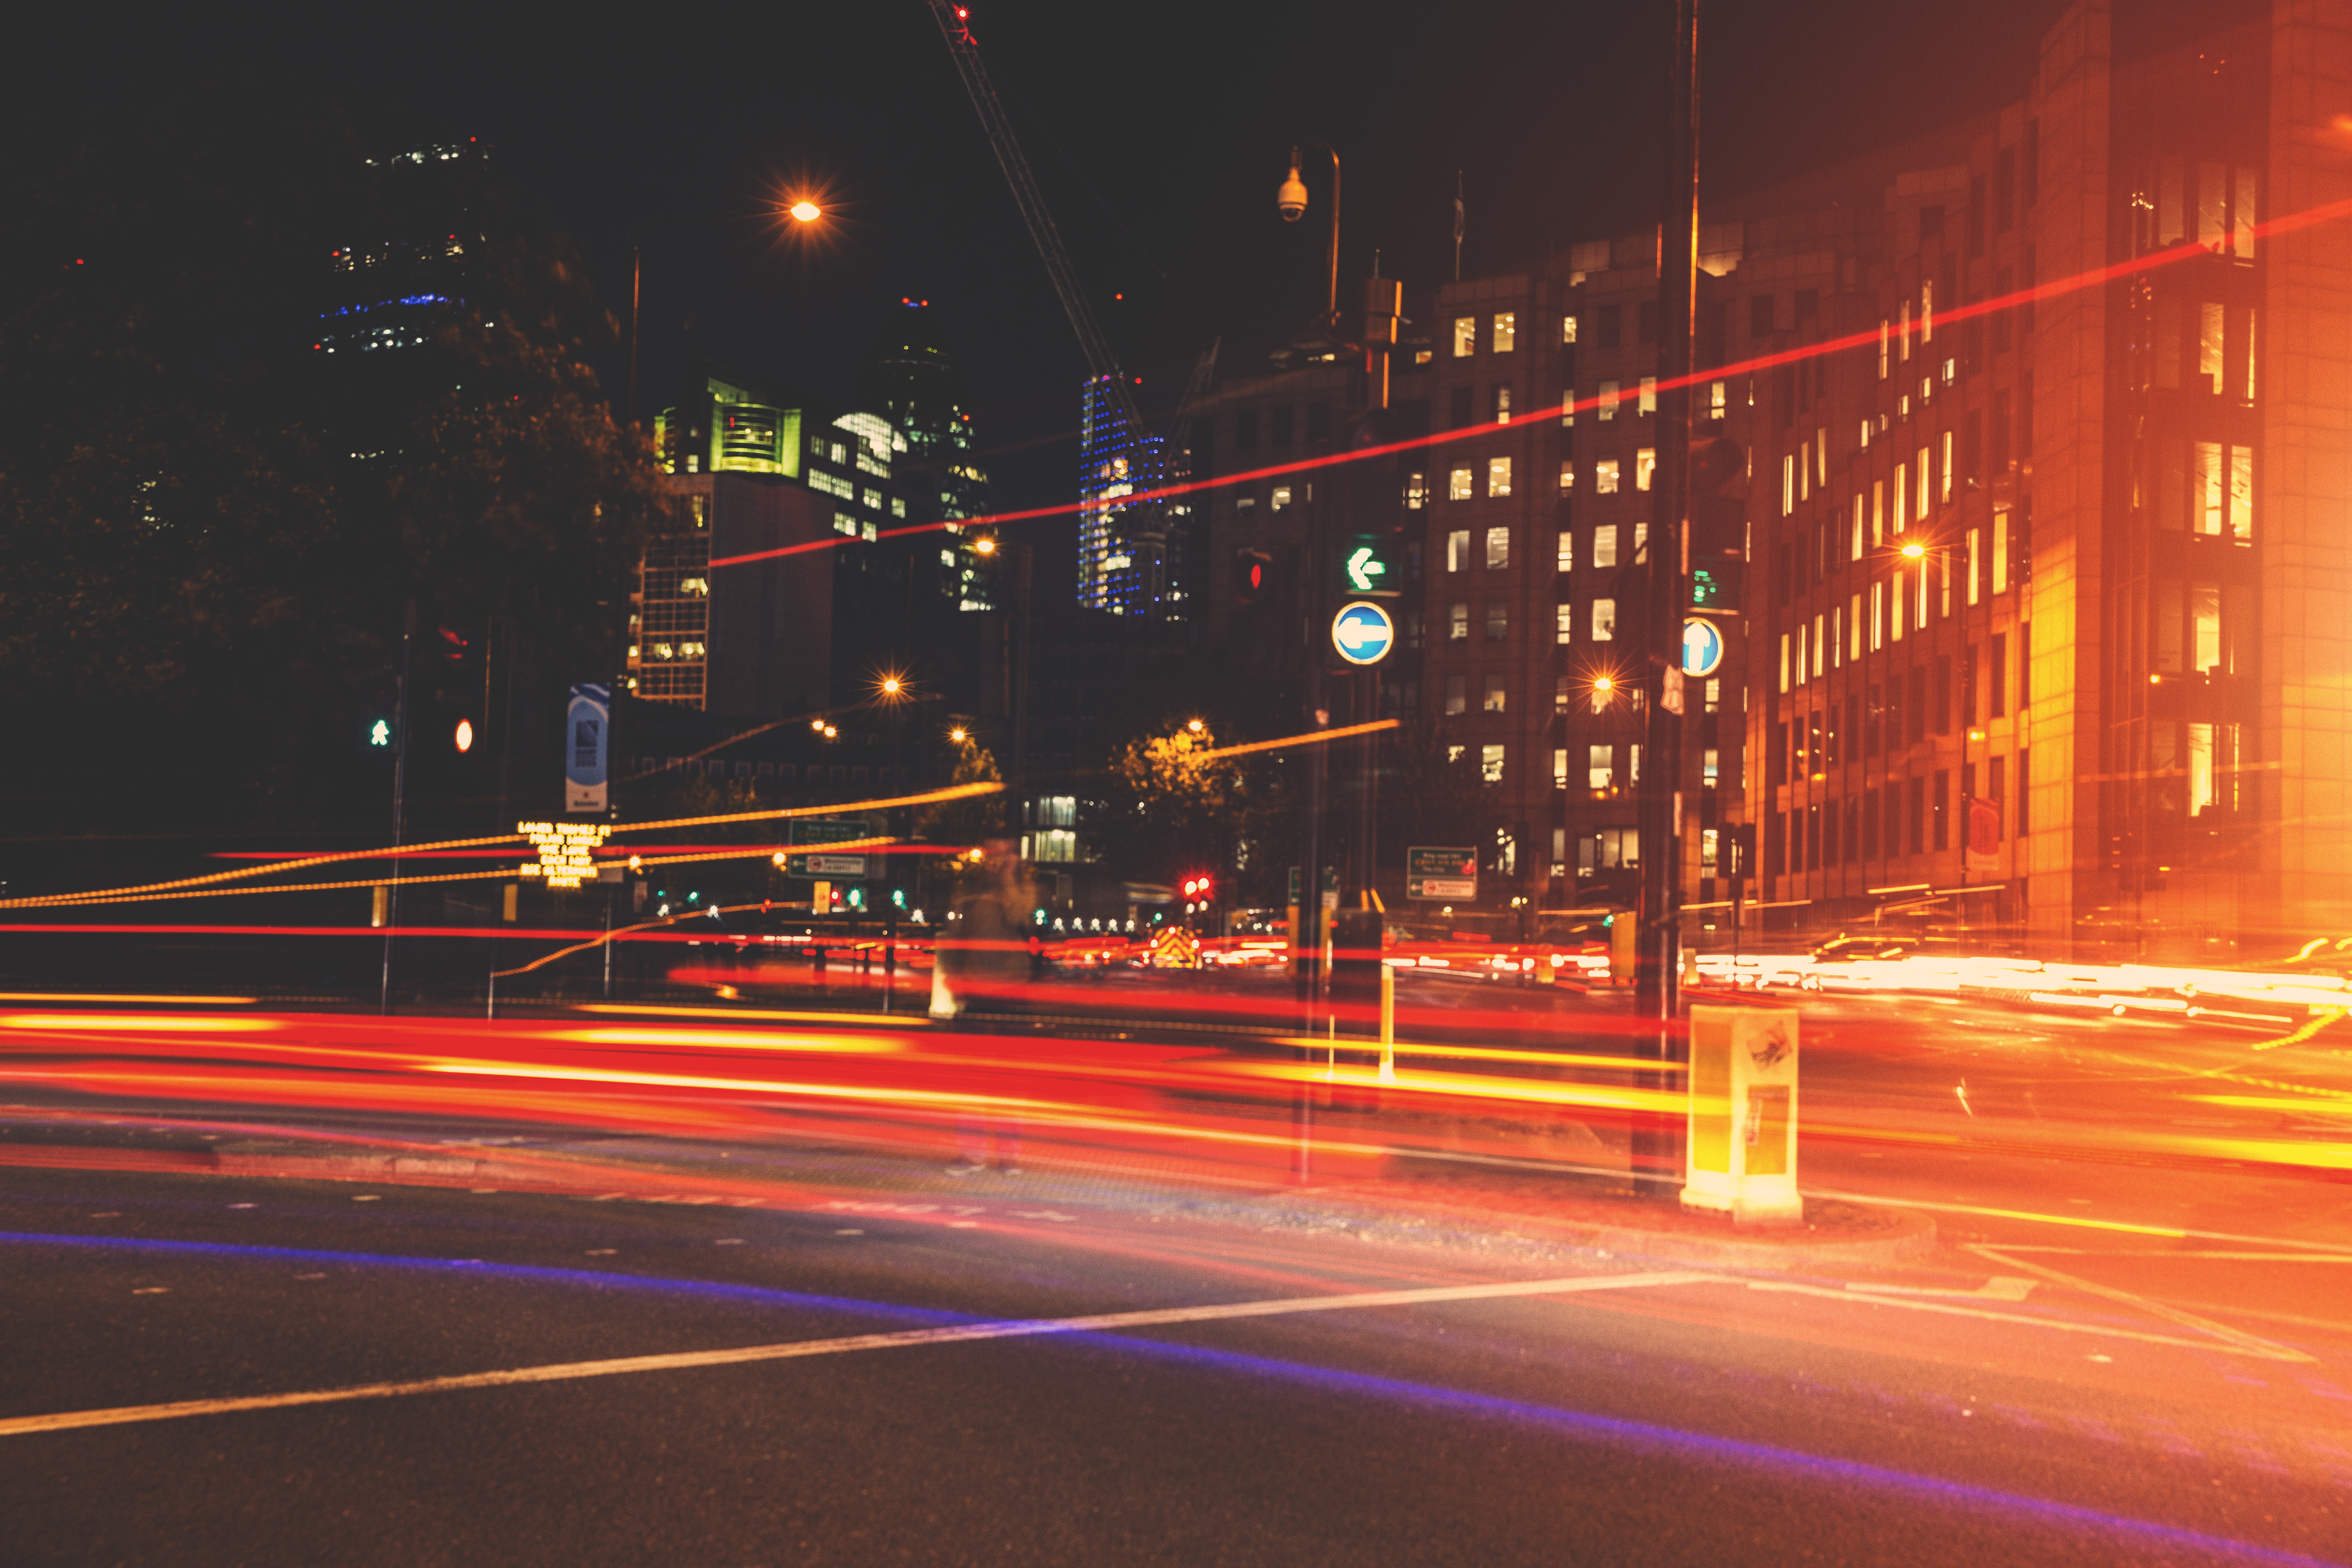
night, line, light, electricity, lighting, metropolitan area, street light, neon, urban area, metropolis, infrastructure, neon sign, light fixture, electrical supply, road, city, midnight, lane, electronic signage, traffic, thoroughfare, signage, intersection, evening